Fordham University

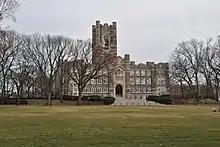
Keating Hall, administrative headquarters of the Graduate School of Arts & Sciences, Rose Hill

Lincoln Center has two grassy plazas, built one level up from the street. The larger expanse was once a barren cement landscape known as "Robert Moses Plaza;" the smaller is known as "St. Peter's Garden" and contains a memorial to the Fordham students and alumni who perished in the September 11, 2001, attacks. The campus is served by public transit buses; the A, B, C, D, and 1 Subway trains, which are accessed at the 59th Street/Columbus Circle station; and the university's Ram Van shuttle. 9,078 undergraduate and postgraduate students are enrolled at Lincoln Center, of which 1,337 reside in University housing. The campus consists of the Leon Lowenstein Building, McMahon Hall, the Gerald M. Quinn Library, and the Doyle Building. In the fall of 2014, the new freshman residence dormitory McKeon Hall opened, along with the new Fordham Law School building.